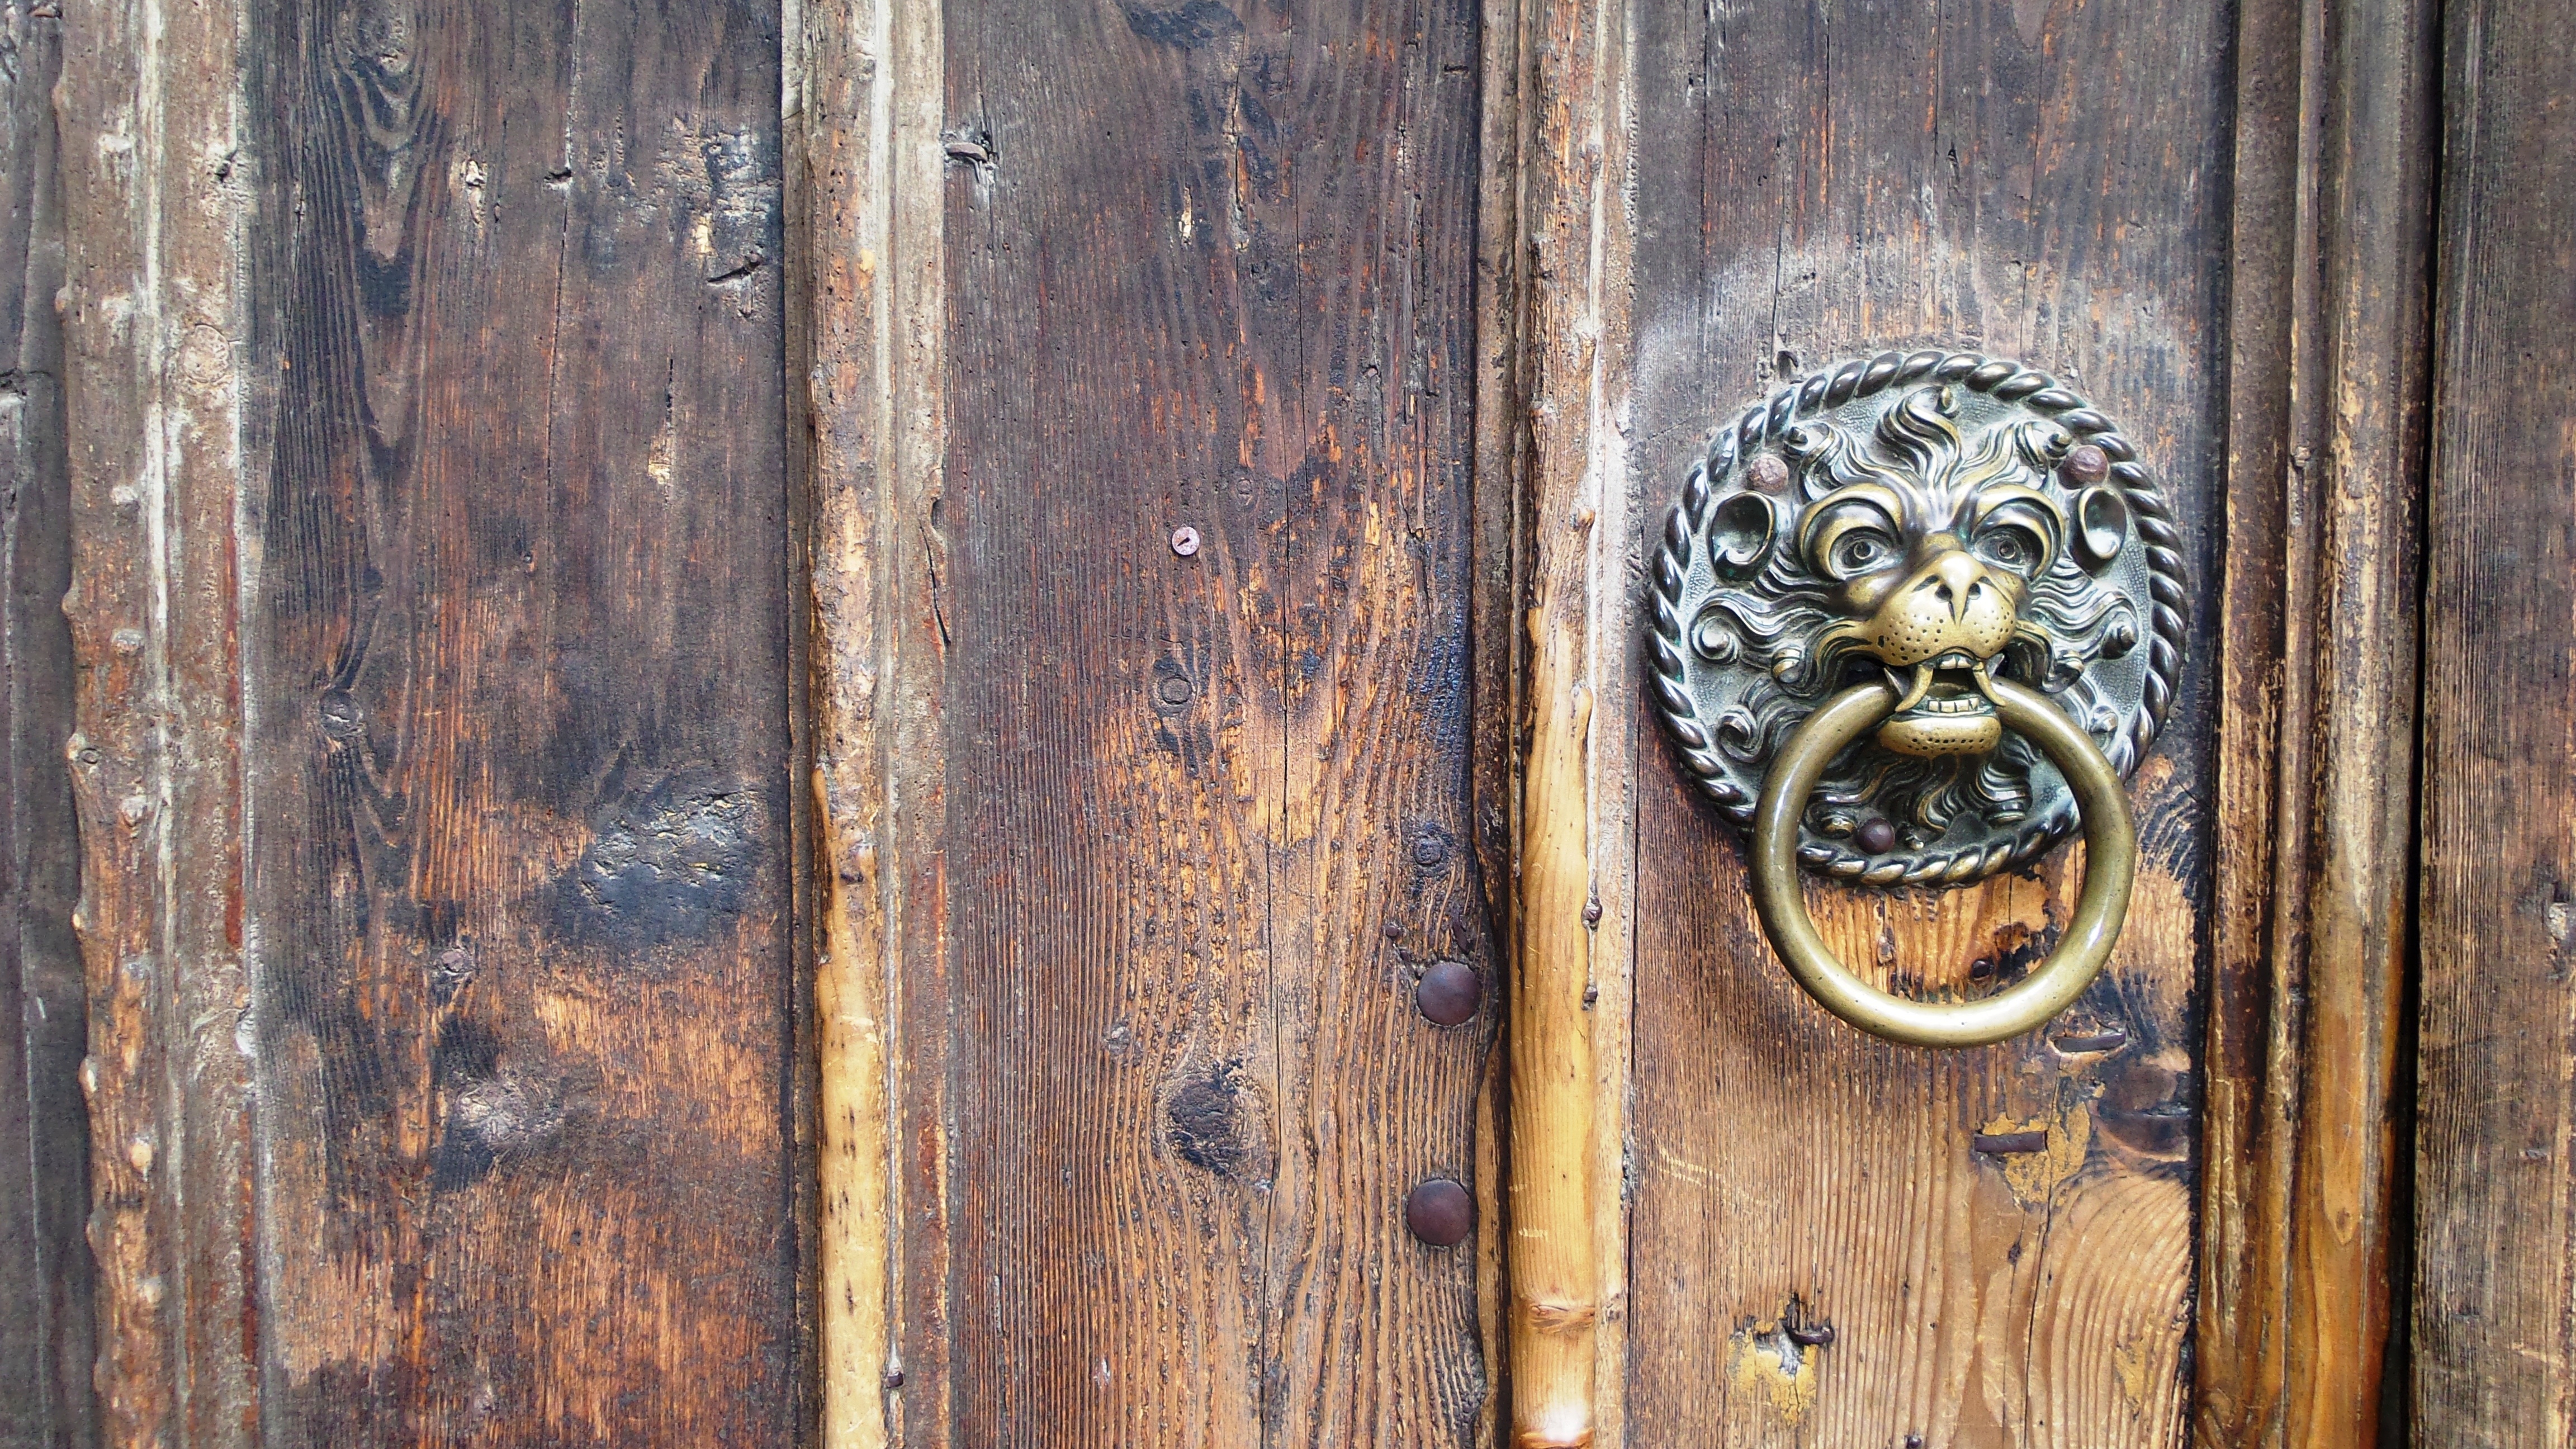
wood, antique, texture, floor, window, wall, door, carving, doorknocker, lion head, wooden gate, flooring, church door, altholz